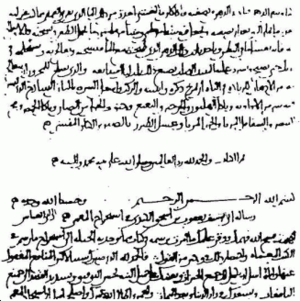
L’analyse fréquentielle, ou analyse de fréquences, est une méthode de cryptanalyse dont la description la plus ancienne est réalisée par Al-Kindi au IXᵉ siècle. Elle consiste à examiner la fréquence des lettres employées dans un message chiffré. Cette méthode est fréquemment utilisée pour décoder des messages chiffrés par substitution, dont un exemple très simple est le chiffre de César.